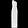
Label: Dress